Cerne Abbas Giant

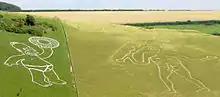
Homer Simpson as promotion for "The Simpsons Movie"

Proponents of a 17th-century origin suggest that the giant was cut around the time of the English Civil War by servants of Denzil Holles, then Lord of the Manor of Cerne Abbas. This theory originated in the 18th-century account of John Hutchins, who noted in a letter of 1751 to the Dean of Exeter that the steward of the manor had told him the figure "was a modern thing, cut out in Lord Hollis' time". In his "History and antiquities of the county of Dorset", first published in 1774, Hutchins also suggested that Holles could perhaps have ordered the recutting of an existing figure dating from "beyond the memory of man".